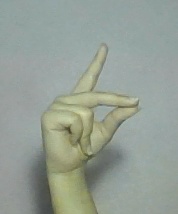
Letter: ta